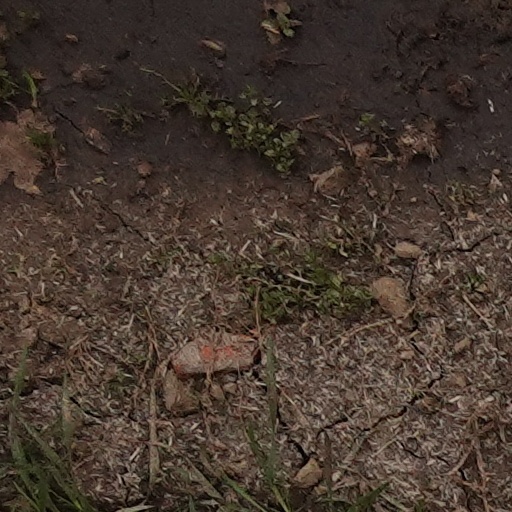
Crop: wheat